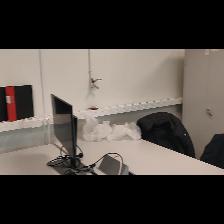
Label: NonHuman